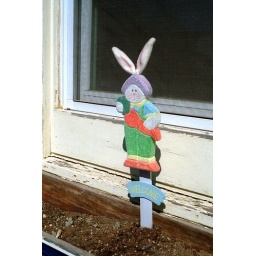
In a window box along with cigarette butts on an empty building in Newburyport, MA.